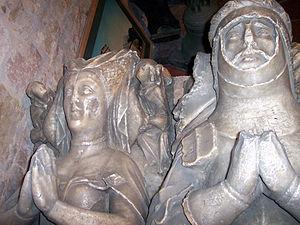
La famille de Ferrières, qui tire son qualifiquatif du toponyme Ferrières dans le département de l'Eure, est une des grandes familles du baronnage anglo-normand. Elle atteint son apogée au début du XIIIᵉ siècle avec Guillaume (IV), le 5ᵉ comte de Derby. Les comtes de Derby comptent alors parmi les cinq ou six familles les plus riches du Royaume d'Angleterre.